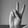
ASL letter: V